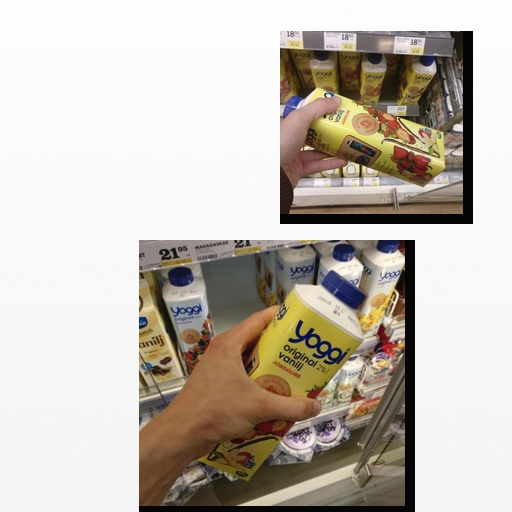
Food items: yoghurt, strawberry_yoghurt